Knoxville station (Louisville and Nashville Railroad)

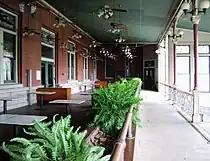
The station's rear veranda

The building's most recognizable feature is its northeast corner tower, which rises three stories, and is topped by a pitched, clay-tiled roof with decorated dormers. A smaller tower rises at the end of the west wing, giving the building its chateau-like appearance. A wrap-around veranda allows access to the main floor on the south side of the building. The north side of the west wing originally included frosted glass doors and glazed transoms, which have been restored. Due to the construction of the Western Avenue Viaduct, the building's ground level lies about below Western Avenue, with a ramp providing vehicular access.